Mike Pouncey

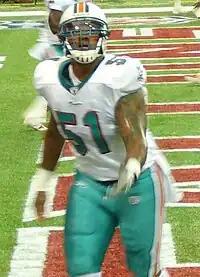
Pouncey with the Miami Dolphins in 2011

James Michael Pouncey (born July 24, 1989) is an American former professional football player who was a center in the National Football League (NFL). He played college football for the Florida Gators, was a member of a BCS National Championship team, and earned All-American honors. He was selected by the Miami Dolphins in the first round of the 2011 NFL draft, and also played for the Los Angeles Chargers. He is the twin brother of former NFL center Maurkice Pouncey.